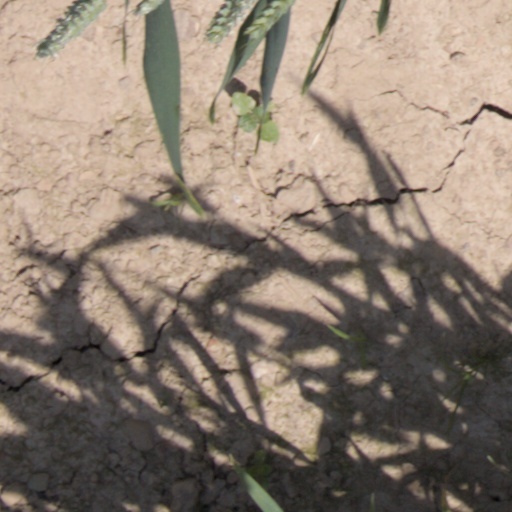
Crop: wheat